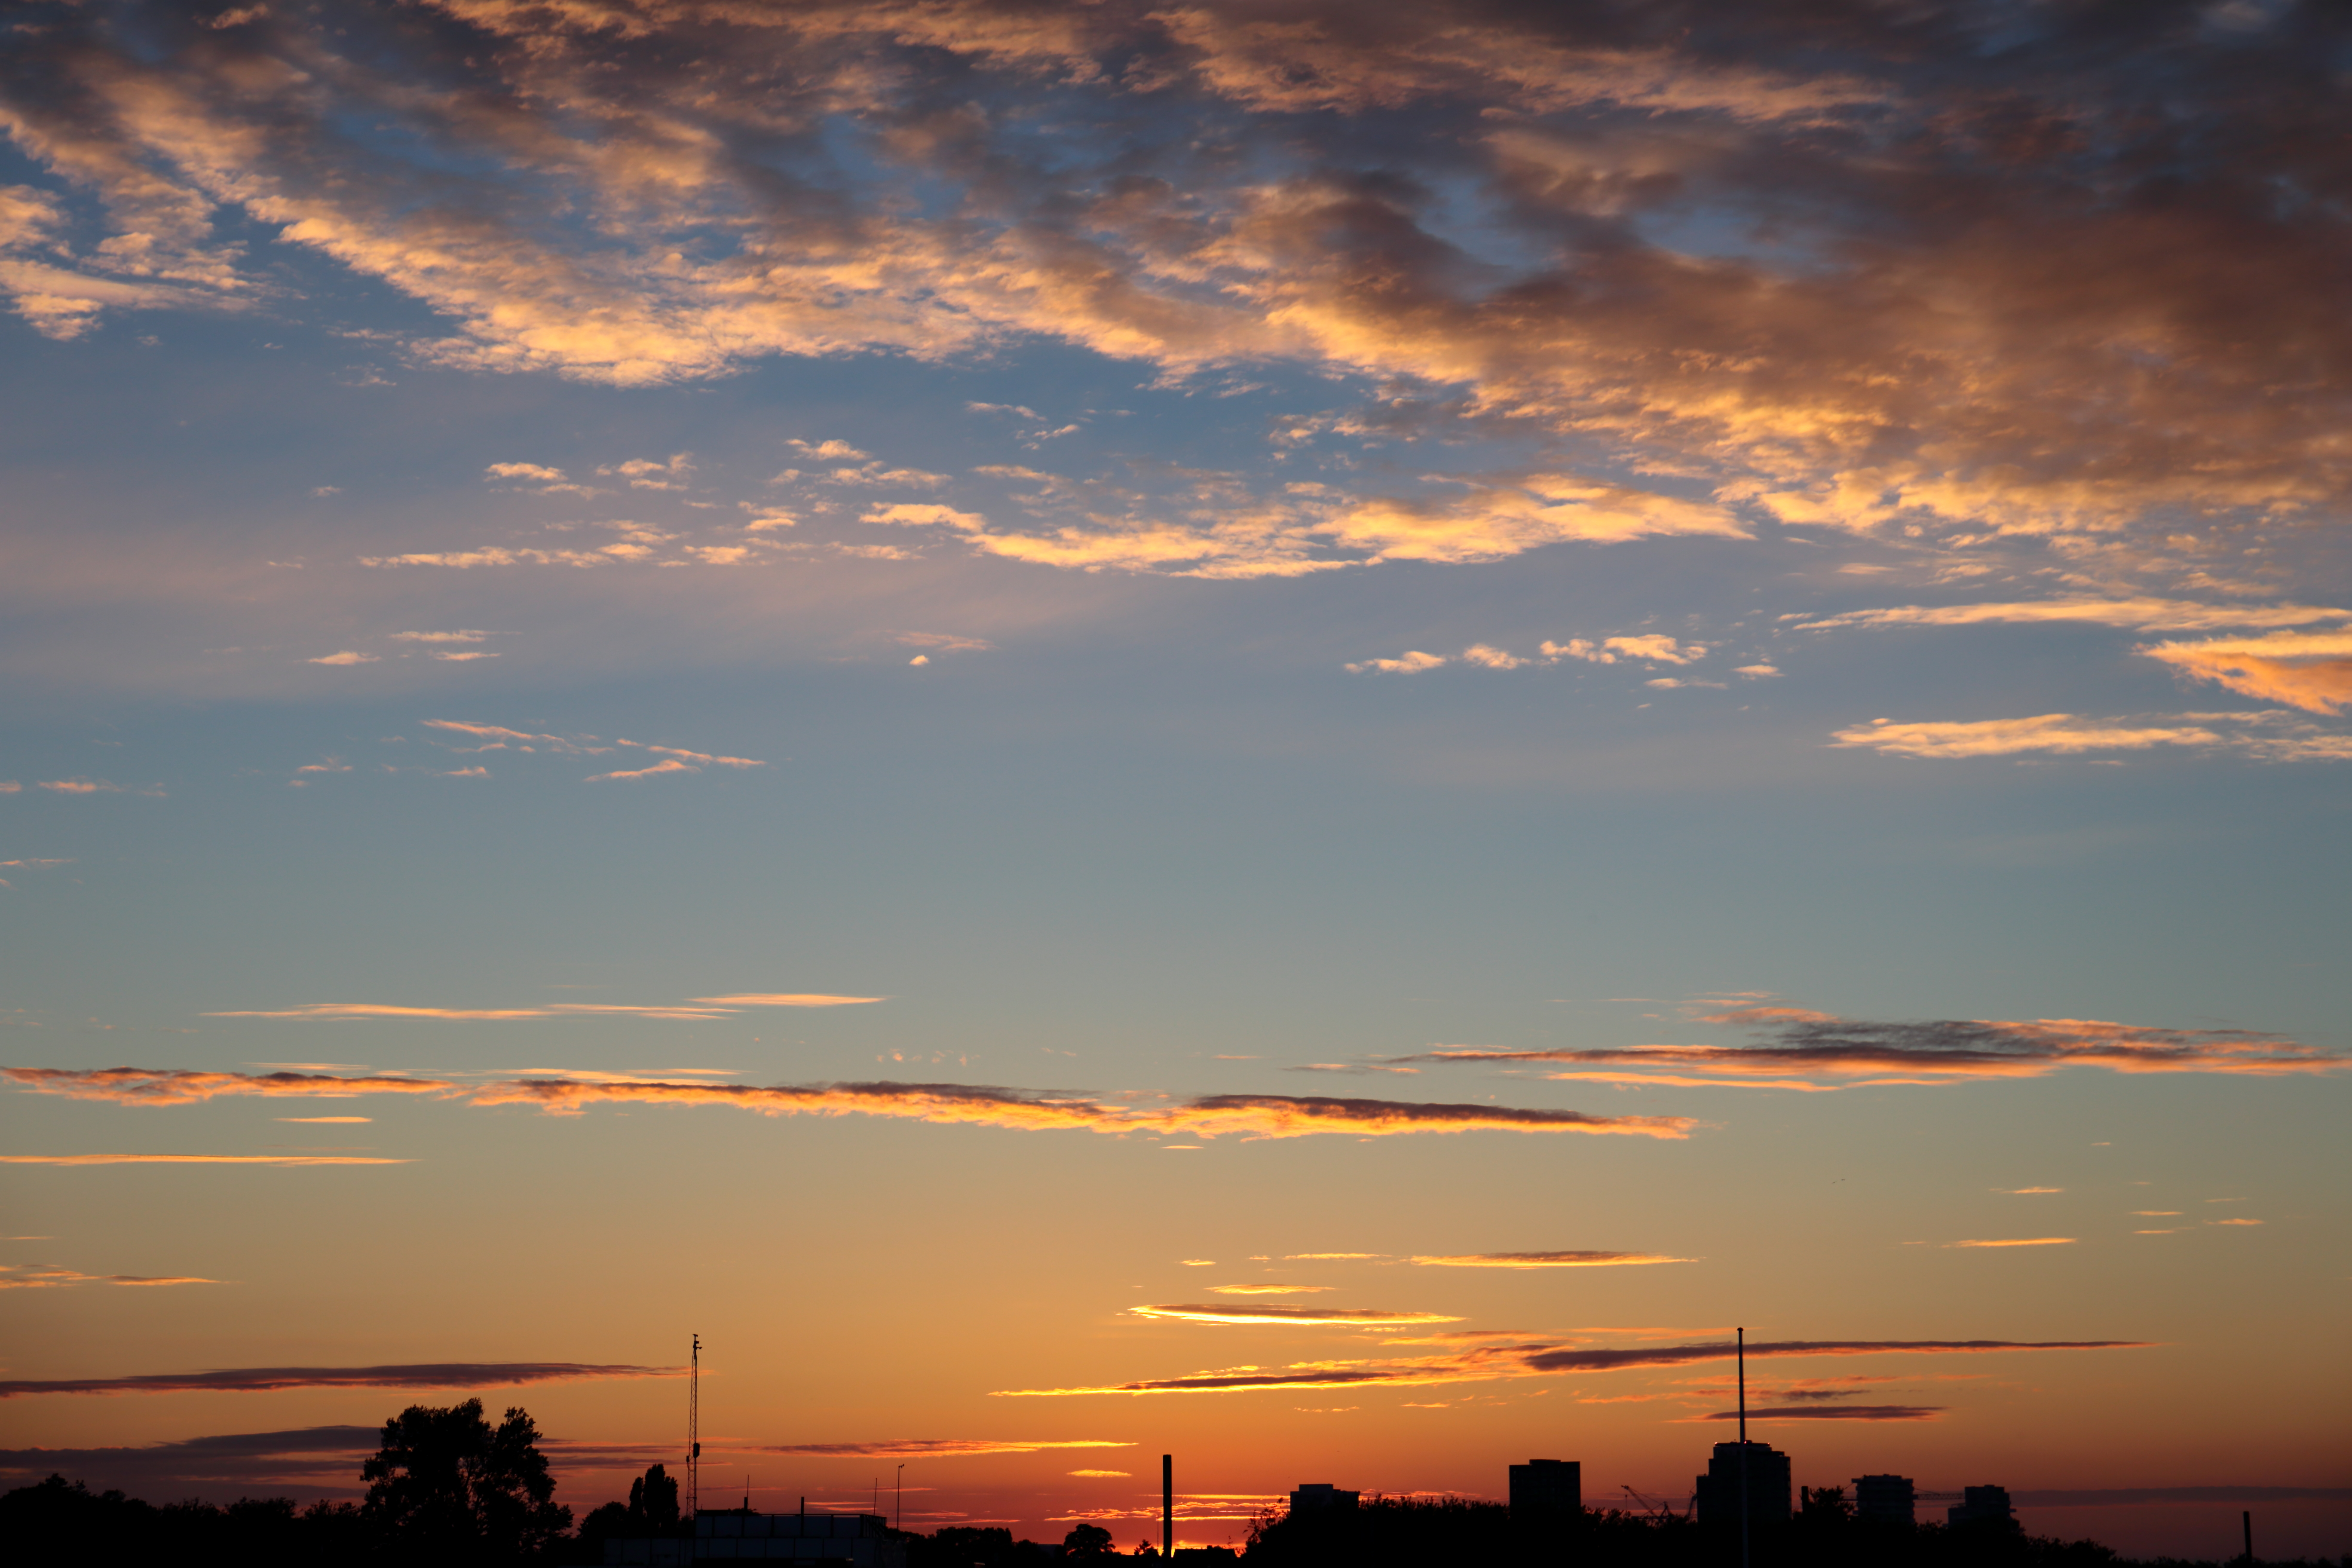
landscape, sea, horizon, cloud, sky, sunrise, sunset, skyline, sunlight, morning, dawn, city, atmosphere, summer, dusk, europe, evening, orange, red, color, glow, colour, clouds, copenhagen, wow, ef2470mmf4lisusm, burningsky, afterglow, meteorological phenomenon, red sky at morning